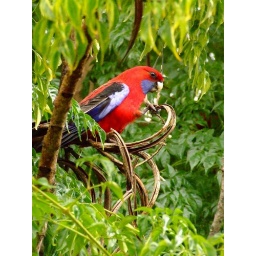
I was sitting out on my back steps and saw this lovely red parrot in our tree